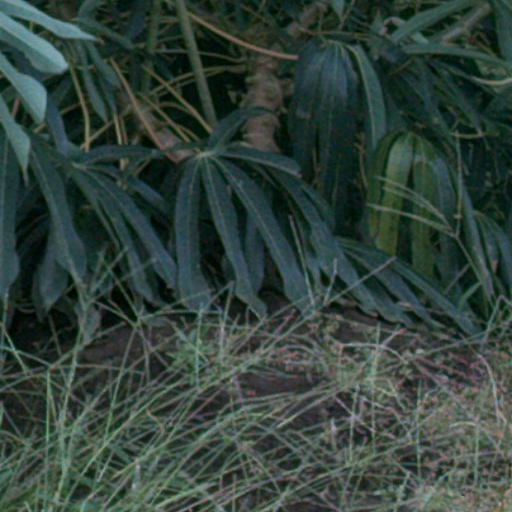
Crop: cassava